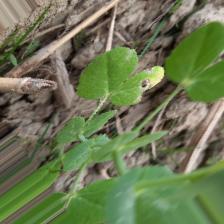
Label: Ascochyta blight